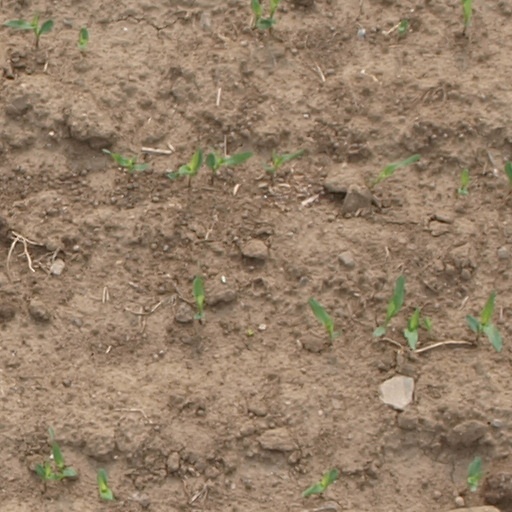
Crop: maize; corn